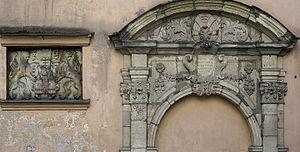
Les Trois Frères (Riga), Riga, Lettonie Cour intérieure du Musée letton de l'Architecture se trouve Maza Pils Iela 19, Riga, elle abrite une collection de curiosités architecturales médiévales, dont les armes forgées de la ville de Riga en 1554.
Riga est la capitale de la Lettonie. Construite sur la mer Baltique au fond du golfe de Riga, dans lequel se jette la Daugava, c'est un centre industriel, commercial, culturel et financier majeur de la région de Vidzeme.
Les Trois Frères sont trois immeubles de Riga, en Lettonie. Il s'agit du complexe d'habitation le plus ancien de la ville.